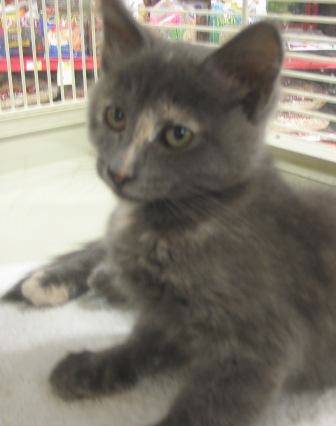
Label: cat